David Knight (motorcyclist)

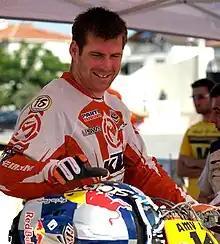
Knight at the 2010 WEC GP of Turkey.

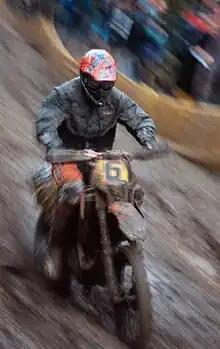
Knight on a KTM at the German round of the 2004 WEC season.

David "Knighter" Knight, (born 31 May 1978), is a three-time world champion enduro rider from the Isle of Man. He holds 5 World Titles altogether.